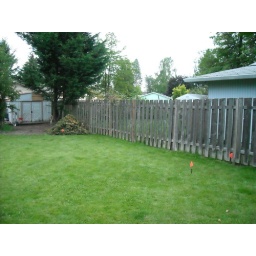
Grass and a pile of branches to clear in preparation for our new dog run.